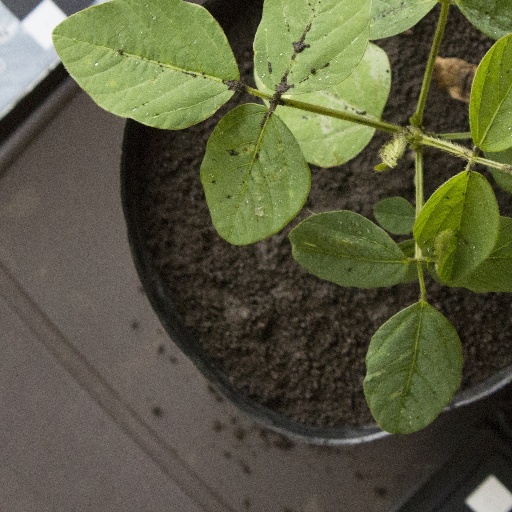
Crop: soybean